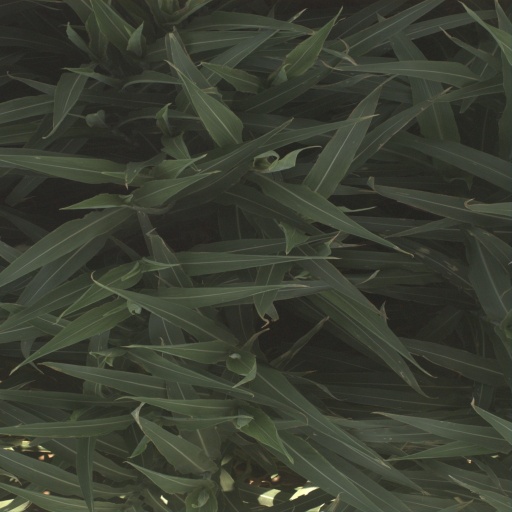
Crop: sorghum